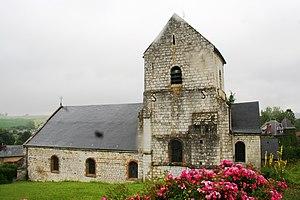
Église Saint-Martin de Poix-Terron (Ardennes, France) This building is inscrit au titre des Monuments Historiques. It is indexed in the Base Mérimée, a database of architectural heritage maintained by the French Ministry of Culture,
L'église Saint-Martin est une église située à Poix-Terron, en France, de style roman tardif, pour la façade occidentale, et de style premier gothique pour d'autres parties. Un épisode sanglant des guerres de religion s'est déroulé en ce lieu.
Cet article recense les monuments historiques des Ardennes, en France.